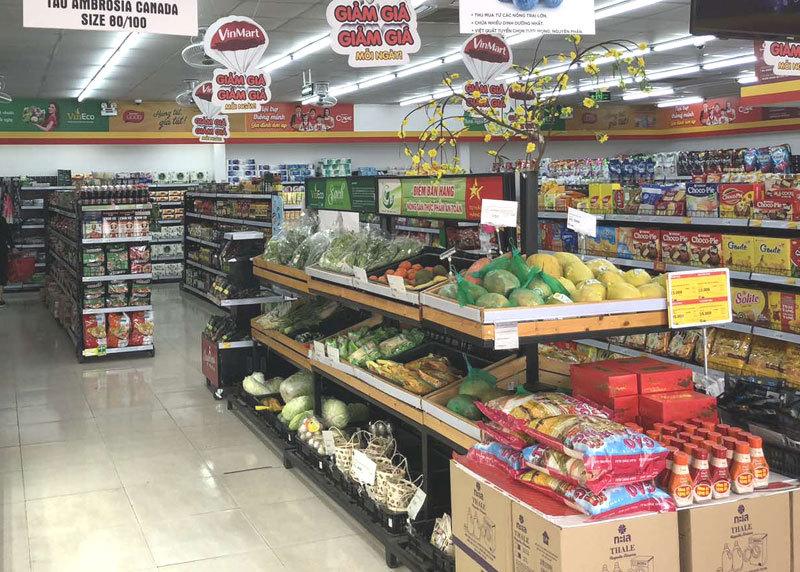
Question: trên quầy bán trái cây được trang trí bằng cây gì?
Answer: cây mai